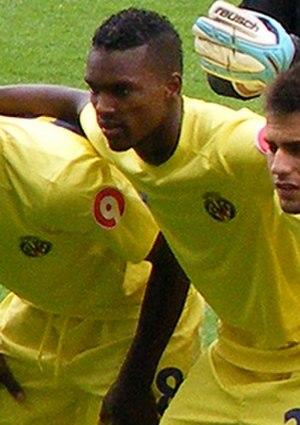
Luís Miguel Lopes Mendes, dit Mano, est un joueur de football portugais, né le 9 avril 1987 à Lisbonne. Il évolue au poste de défenseur au GD Estoril-Praia.